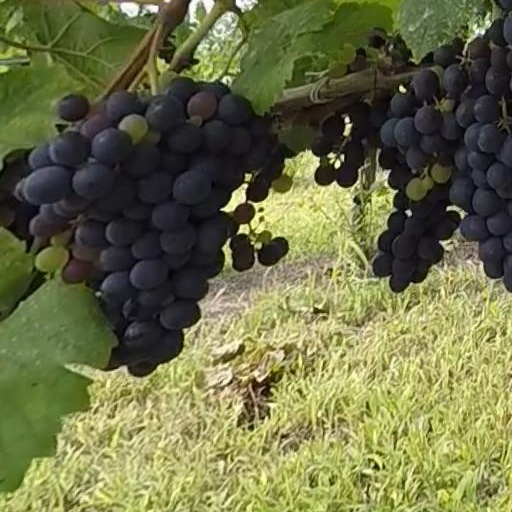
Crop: grape